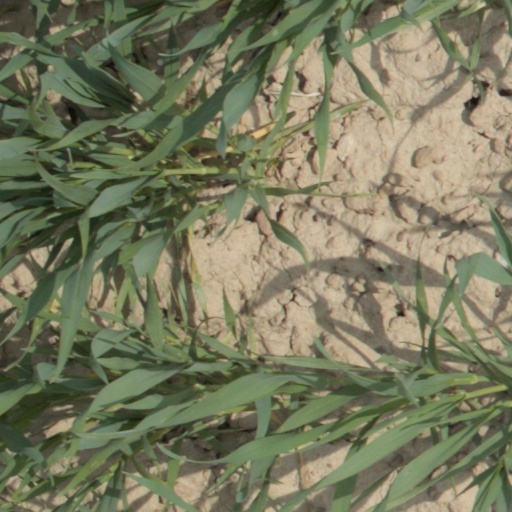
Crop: wheat